Yonabaru Ryōketsu

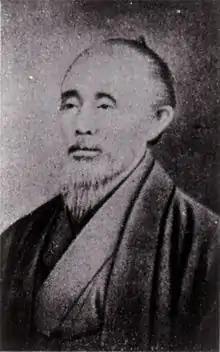

, also known by his Chinese style name , was a politician, bureaucrat and diplomat of Ryukyu Kingdom.